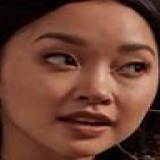
diễn viên Lana Condor